Henri Duveyrier

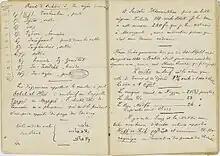
Exploration book of Henri Duveyrier, 6–28 August 1859, Archives nationales.

Duveyrier was Auguste Warnier's guest in 1857 at his home in Kandouri, a suburb of Algiers, where he met Oscar MacCarthy.